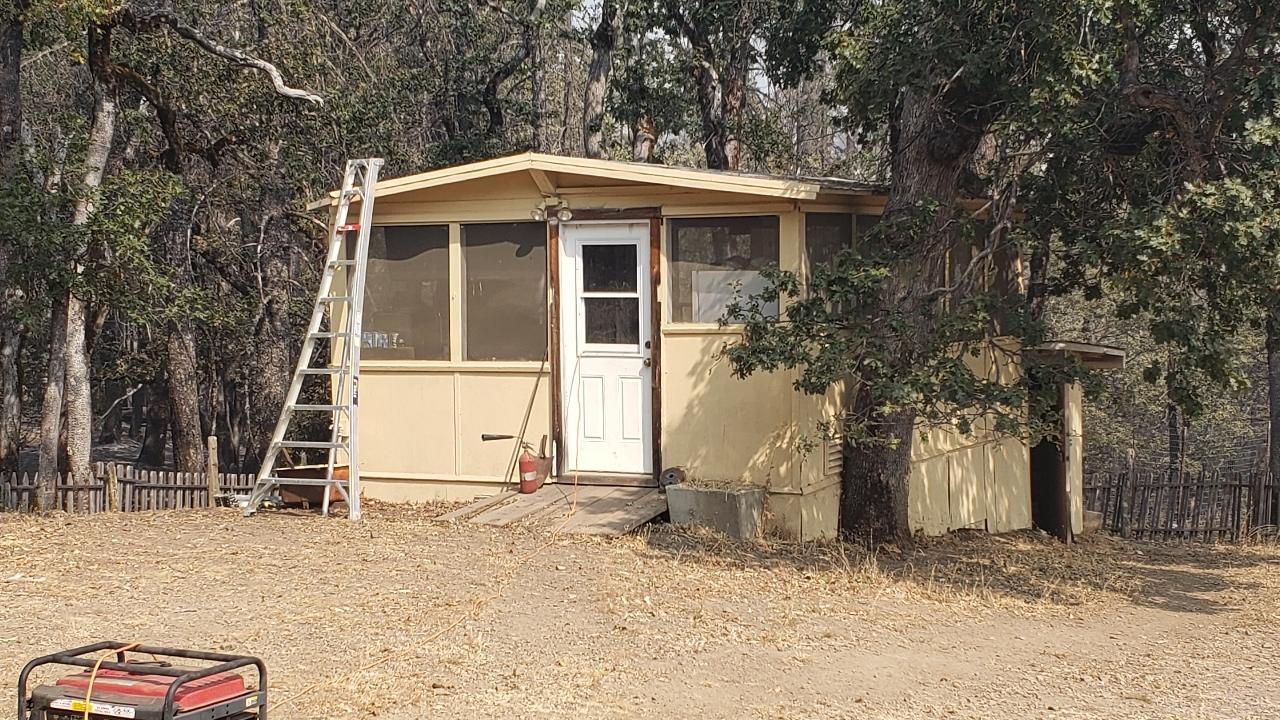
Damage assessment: no_damage